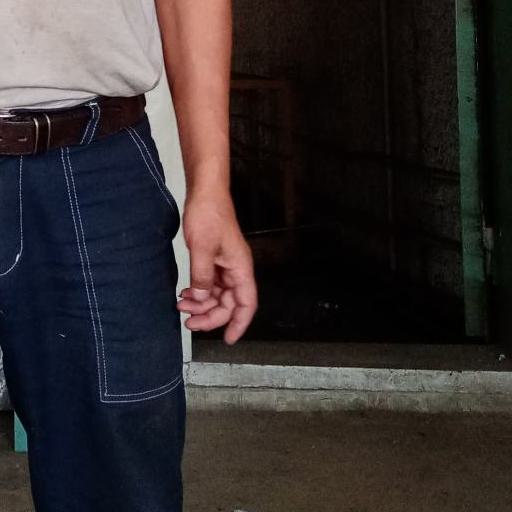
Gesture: no_gesture